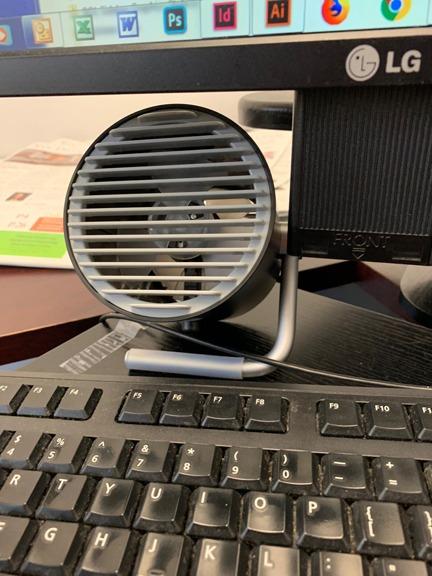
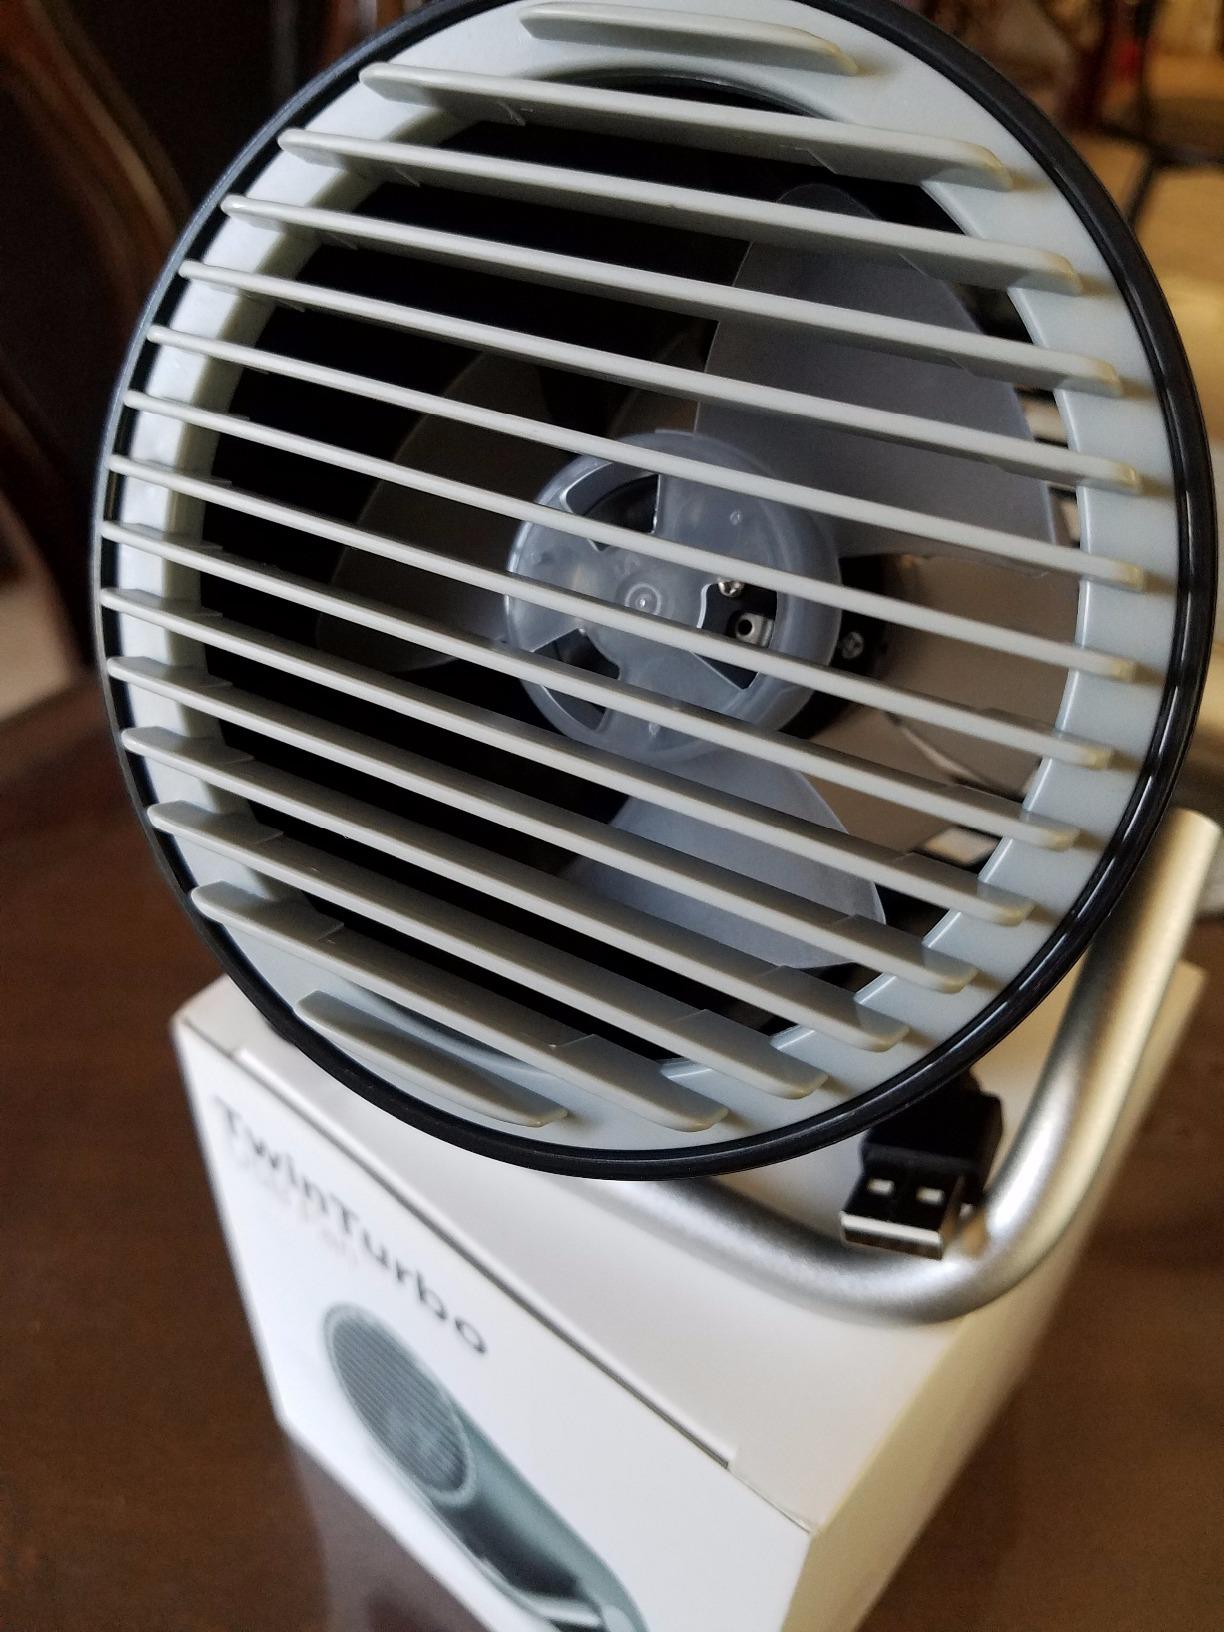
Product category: fan
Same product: yes